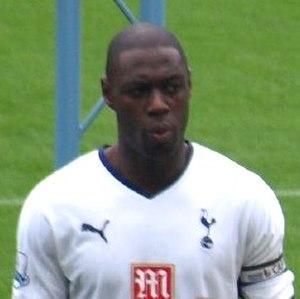
Ledley Brenton King, né le 12 octobre 1980 à Stepney, est un footballeur international anglais qui évoluait au poste de défenseur. Ce solide stoppeur resta fidèle toute sa carrière à son club formateur. Régulièrement cité parmi les meilleurs défenseurs du championnat anglais, King vit sa carrière souvent gâchée par un problème persistant de cartilage au genou, pour lequel aucun traitement médical ne fut trouvé.